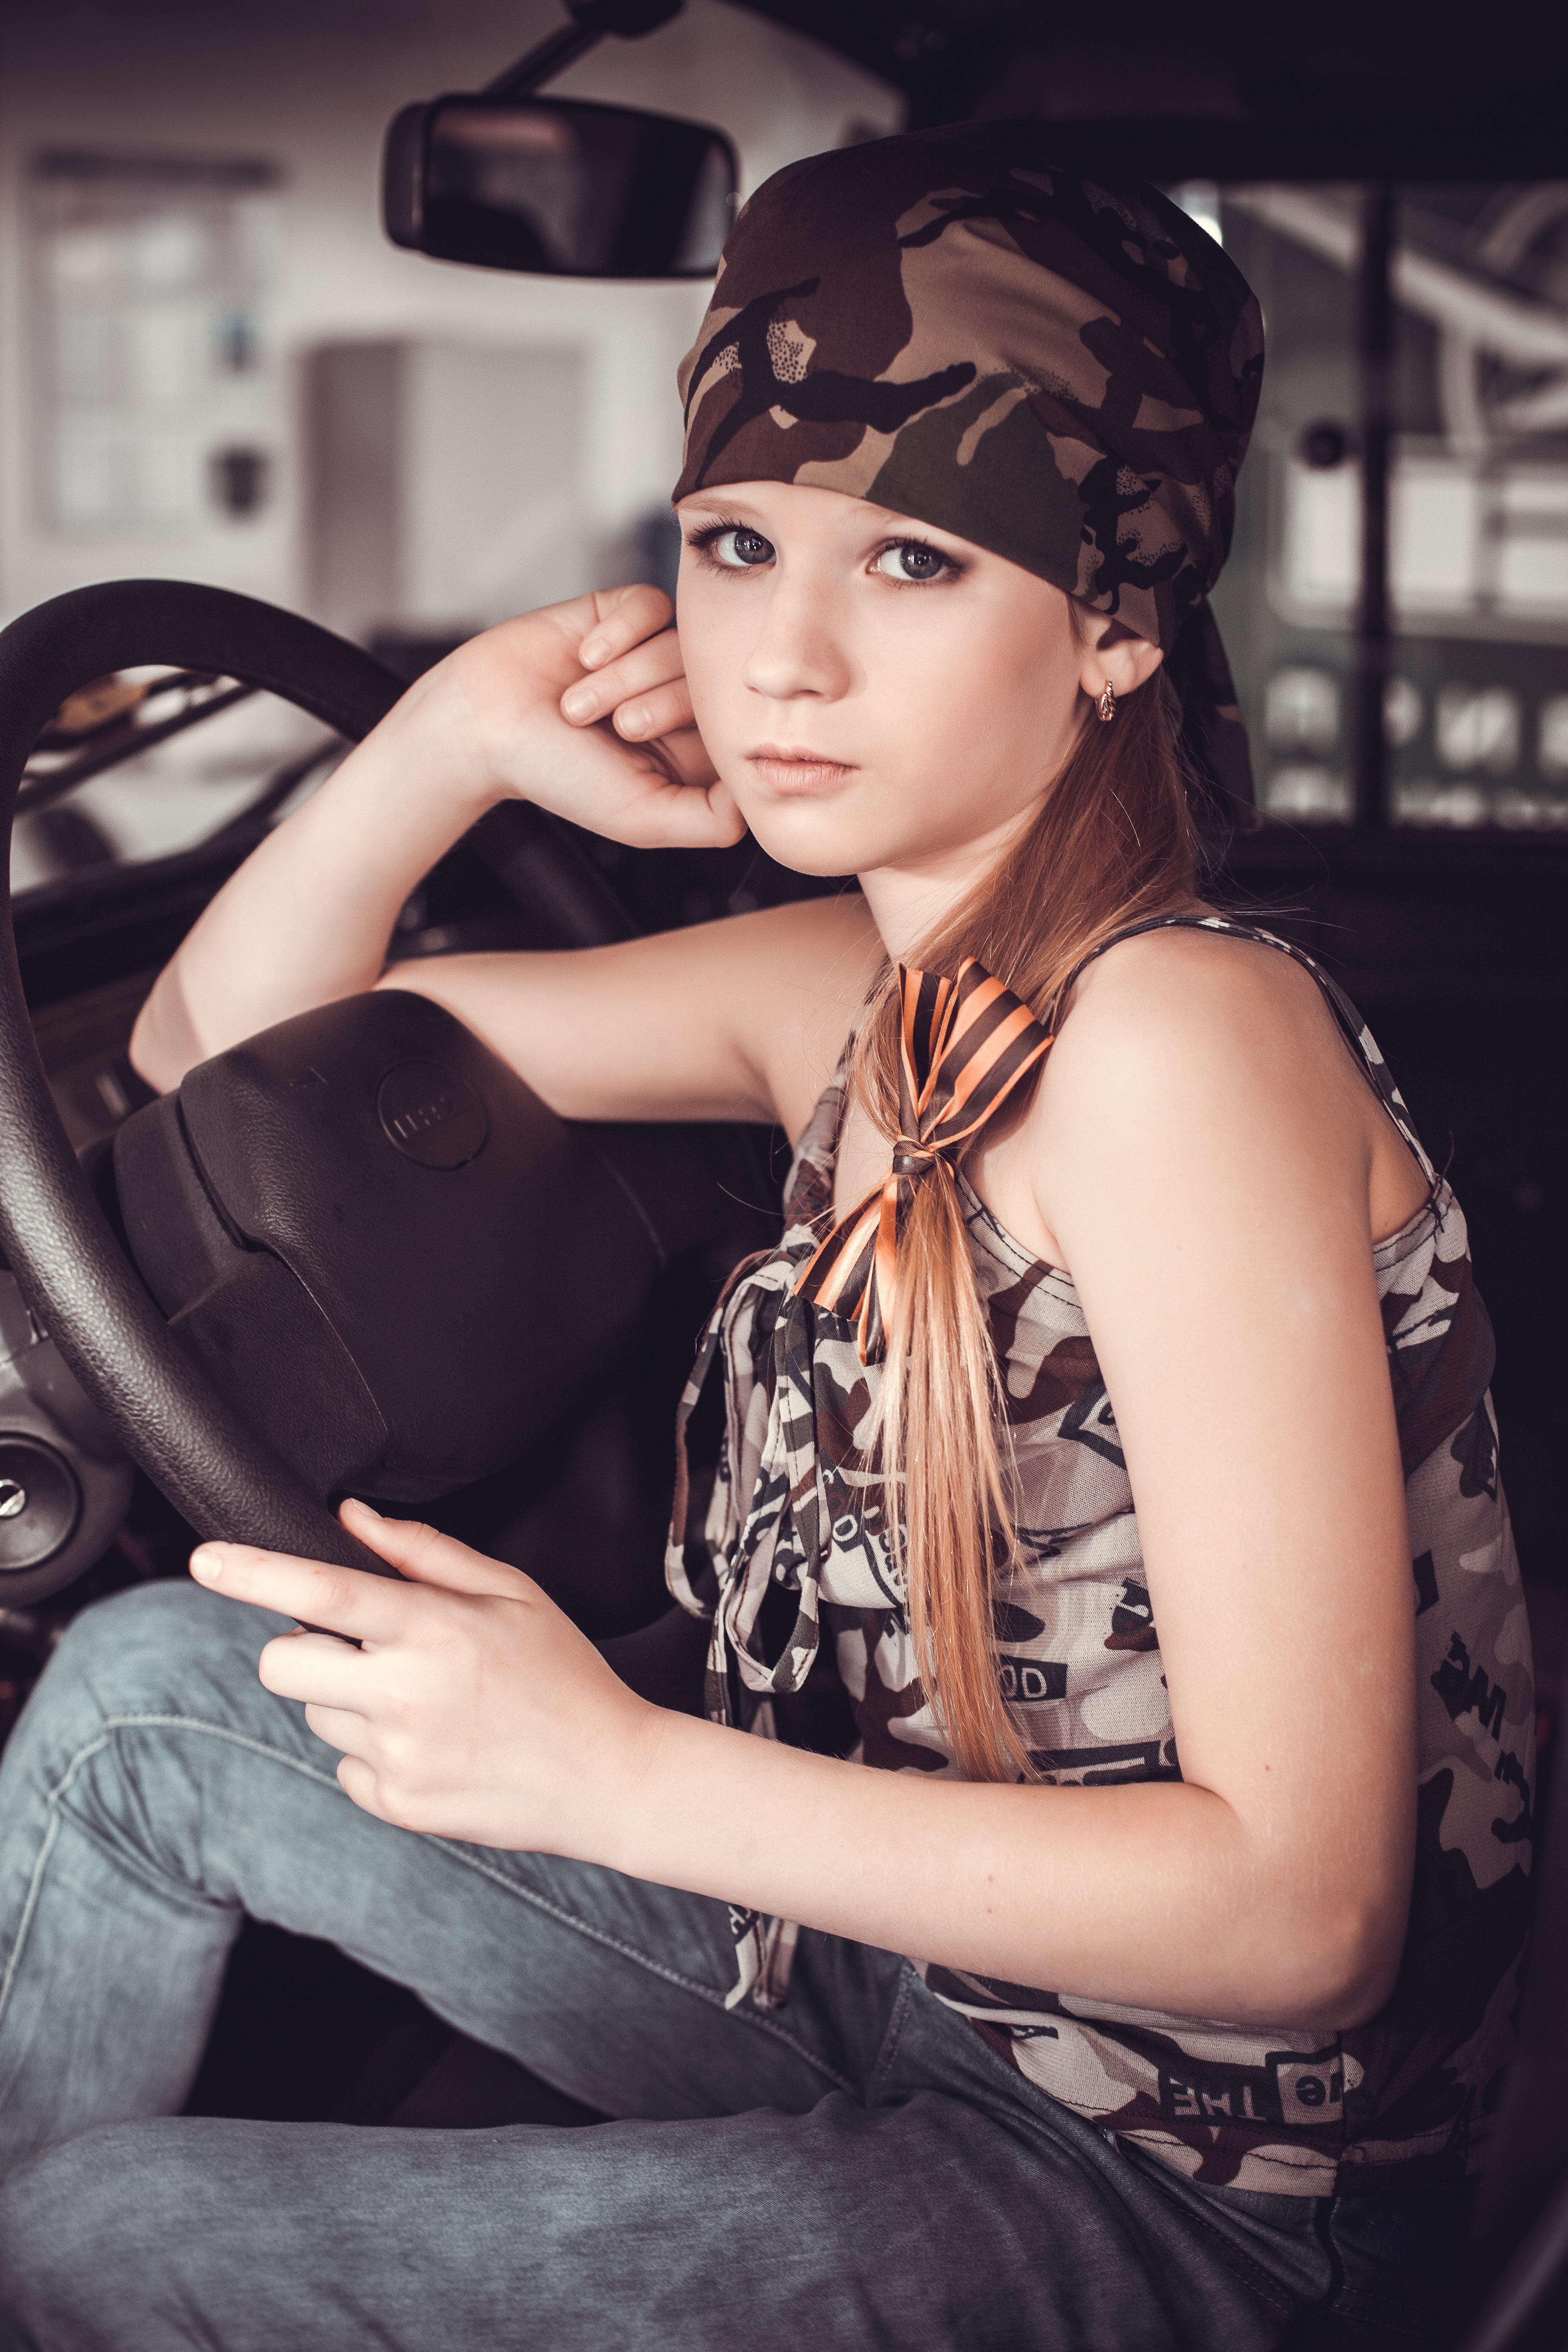
person, girl, woman, photography, portrait, model, sitting, fashion, profession, clothing, black, lady, kids, glasses, photograph, beauty, photo shoot, brown hair, in the car, portrait photography, in military style, human positions